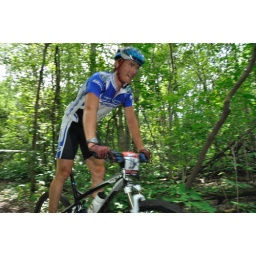
From the Edmonton Canada Cup mountain bike race, July 11th, 2010 in Edmonton, Alberta, Canada.